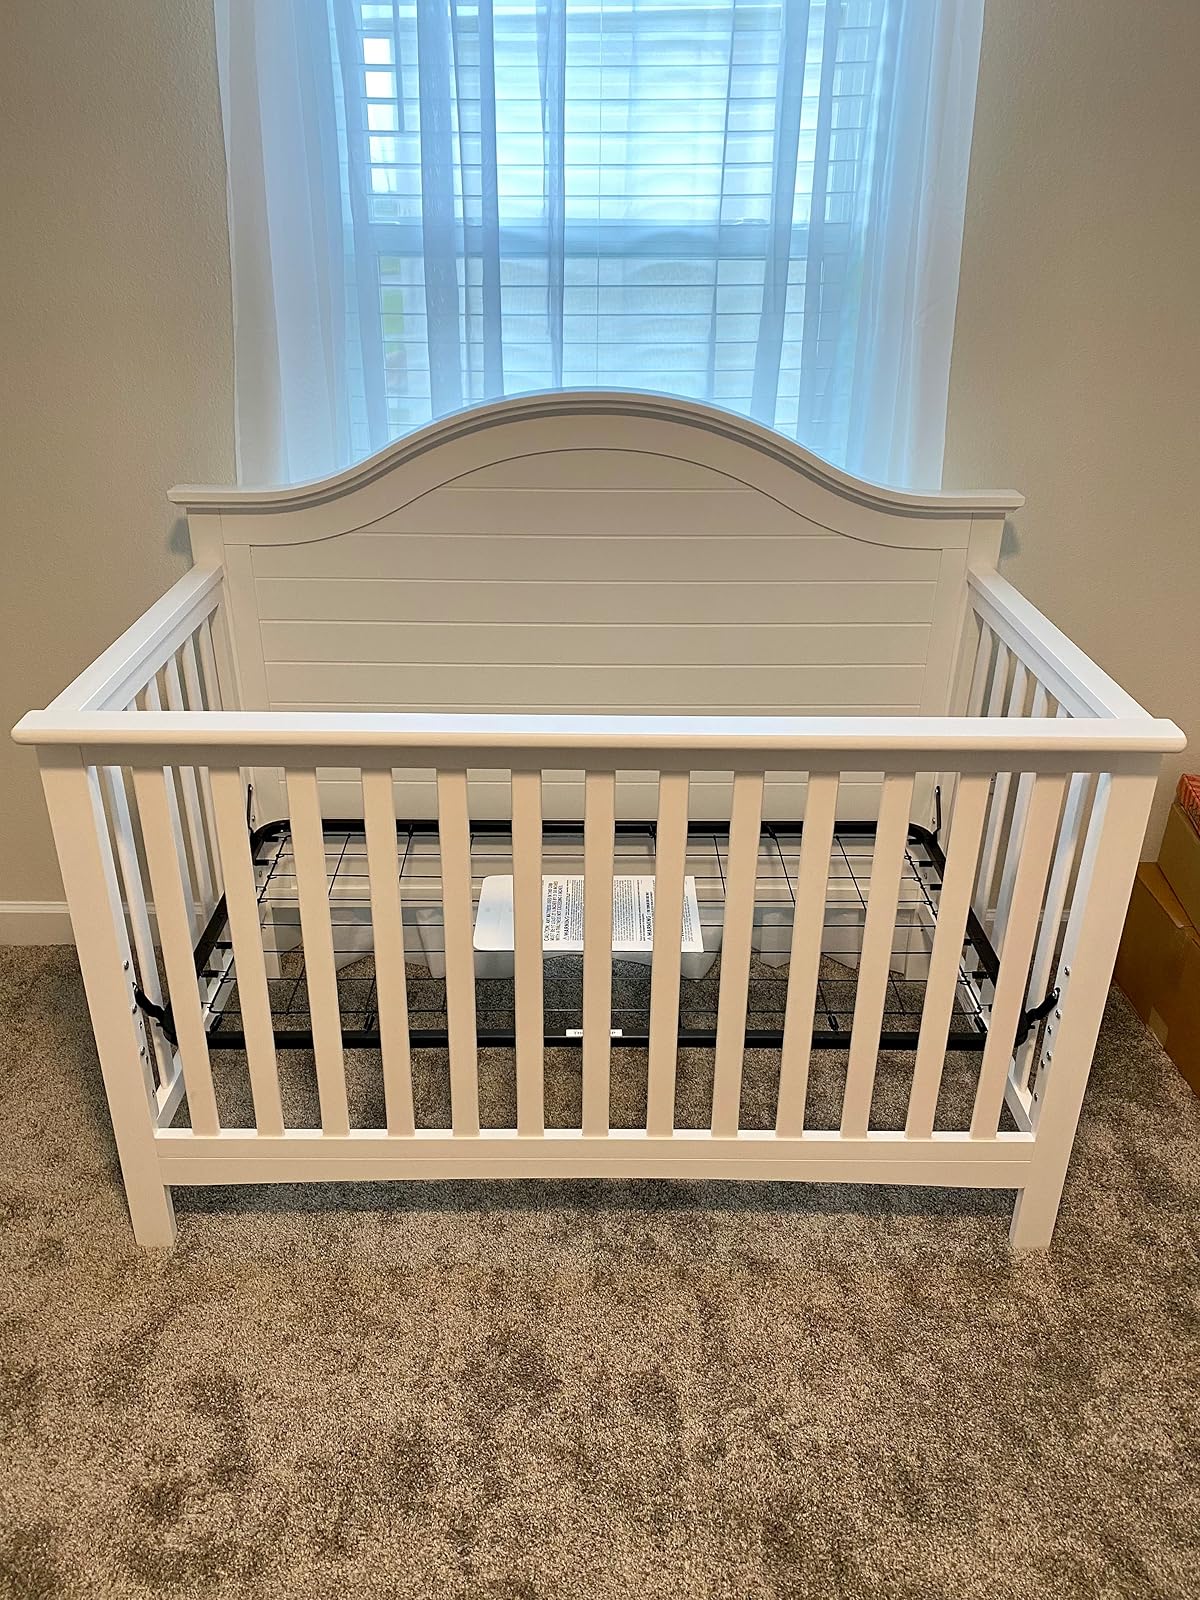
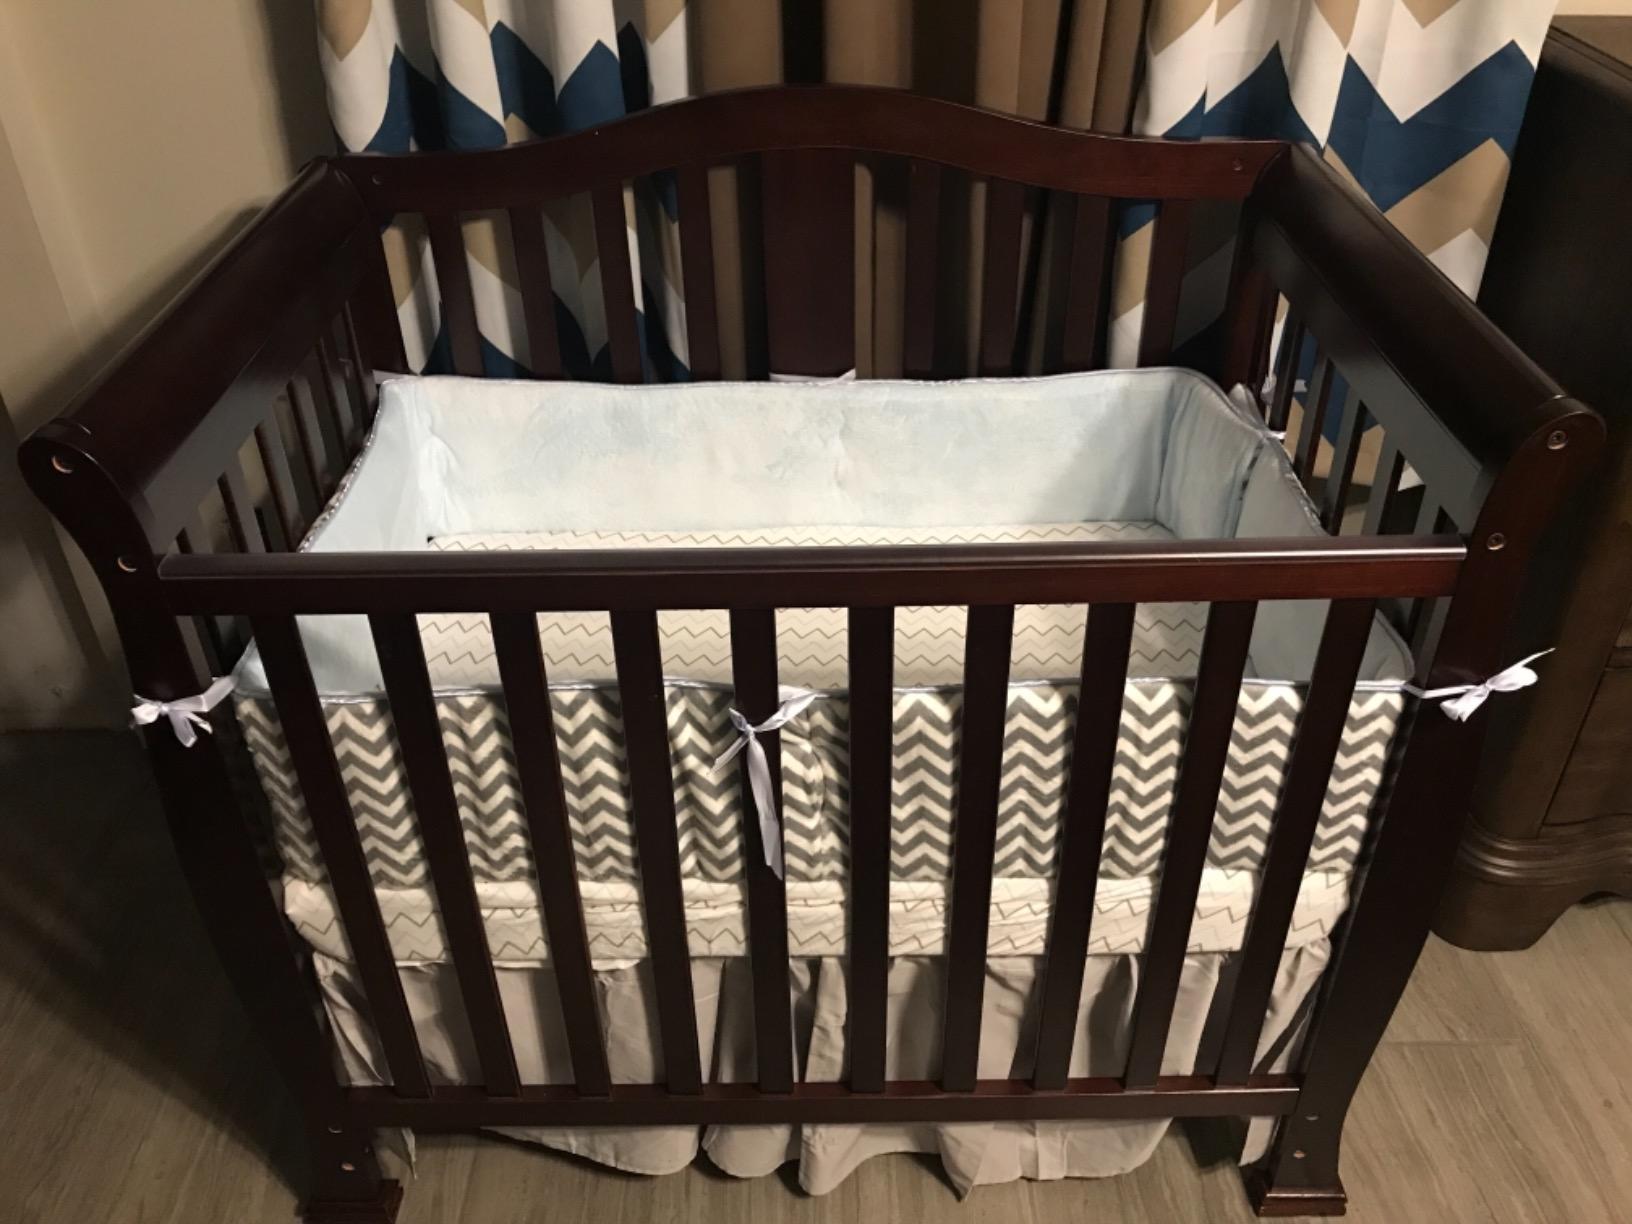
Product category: products_crib
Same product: no